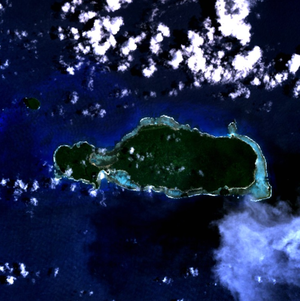
Rotuma est un archipel, classé administrativement comme une dépendance spéciale des Fidji, en Océanie. Il comprend l’île de Rotuma elle-même, ainsi que les petites îles voisines de Hatana, Hạf Liua, Solkope, Solnoho et Uea. Les Rotumiens qui parlent rotuman sont un peuple distinct des autres Fidjiens : ils constituent une minorité reconnue au sein de la république. En 1996, il y avait 2 810 Rotumiens à Rotuma, et environ 10 000 dans le reste des Fidji.